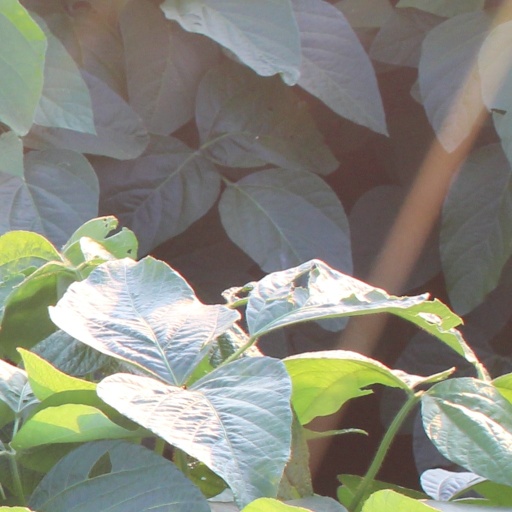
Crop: soybean